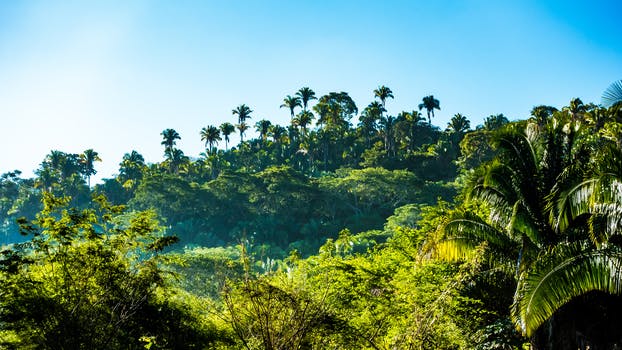
Label: No Watermark